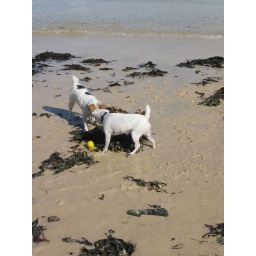
Dogs on the beach but sadly Cornwall doesn't open many beaches to dogs in the summer.